Middle Circle

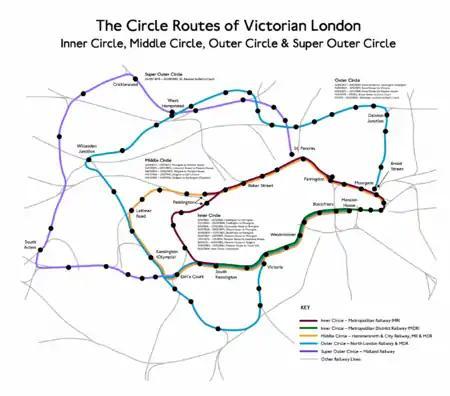
The Middle Circle (coloured gold) and other circular routes

The Middle Circle was a Great Western Railway service in London that operated from 1872 to 1905. The route was from the District Railway station at Mansion House to Earl's Court, then via the West London Railway to Latimer Road on to the Hammersmith & City Railway and then via the Metropolitan Railway to the City of London. Although not a complete circuit, it was one of several 'circle' routes around London that opened at the same time, such as the 'inner circle' that is today's Circle line. Trains would run once every 30 minutes. In 1900 the service was cut back to run from Earl's Court to Aldgate, and ended in 1905.